Stephanie Garber

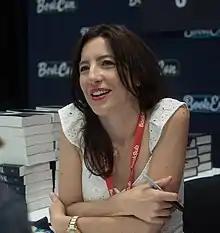

Stephanie Garber is an American author of young adult fiction known for the "Caraval" and "Once Upon a Broken Heart" interconnected trilogies.